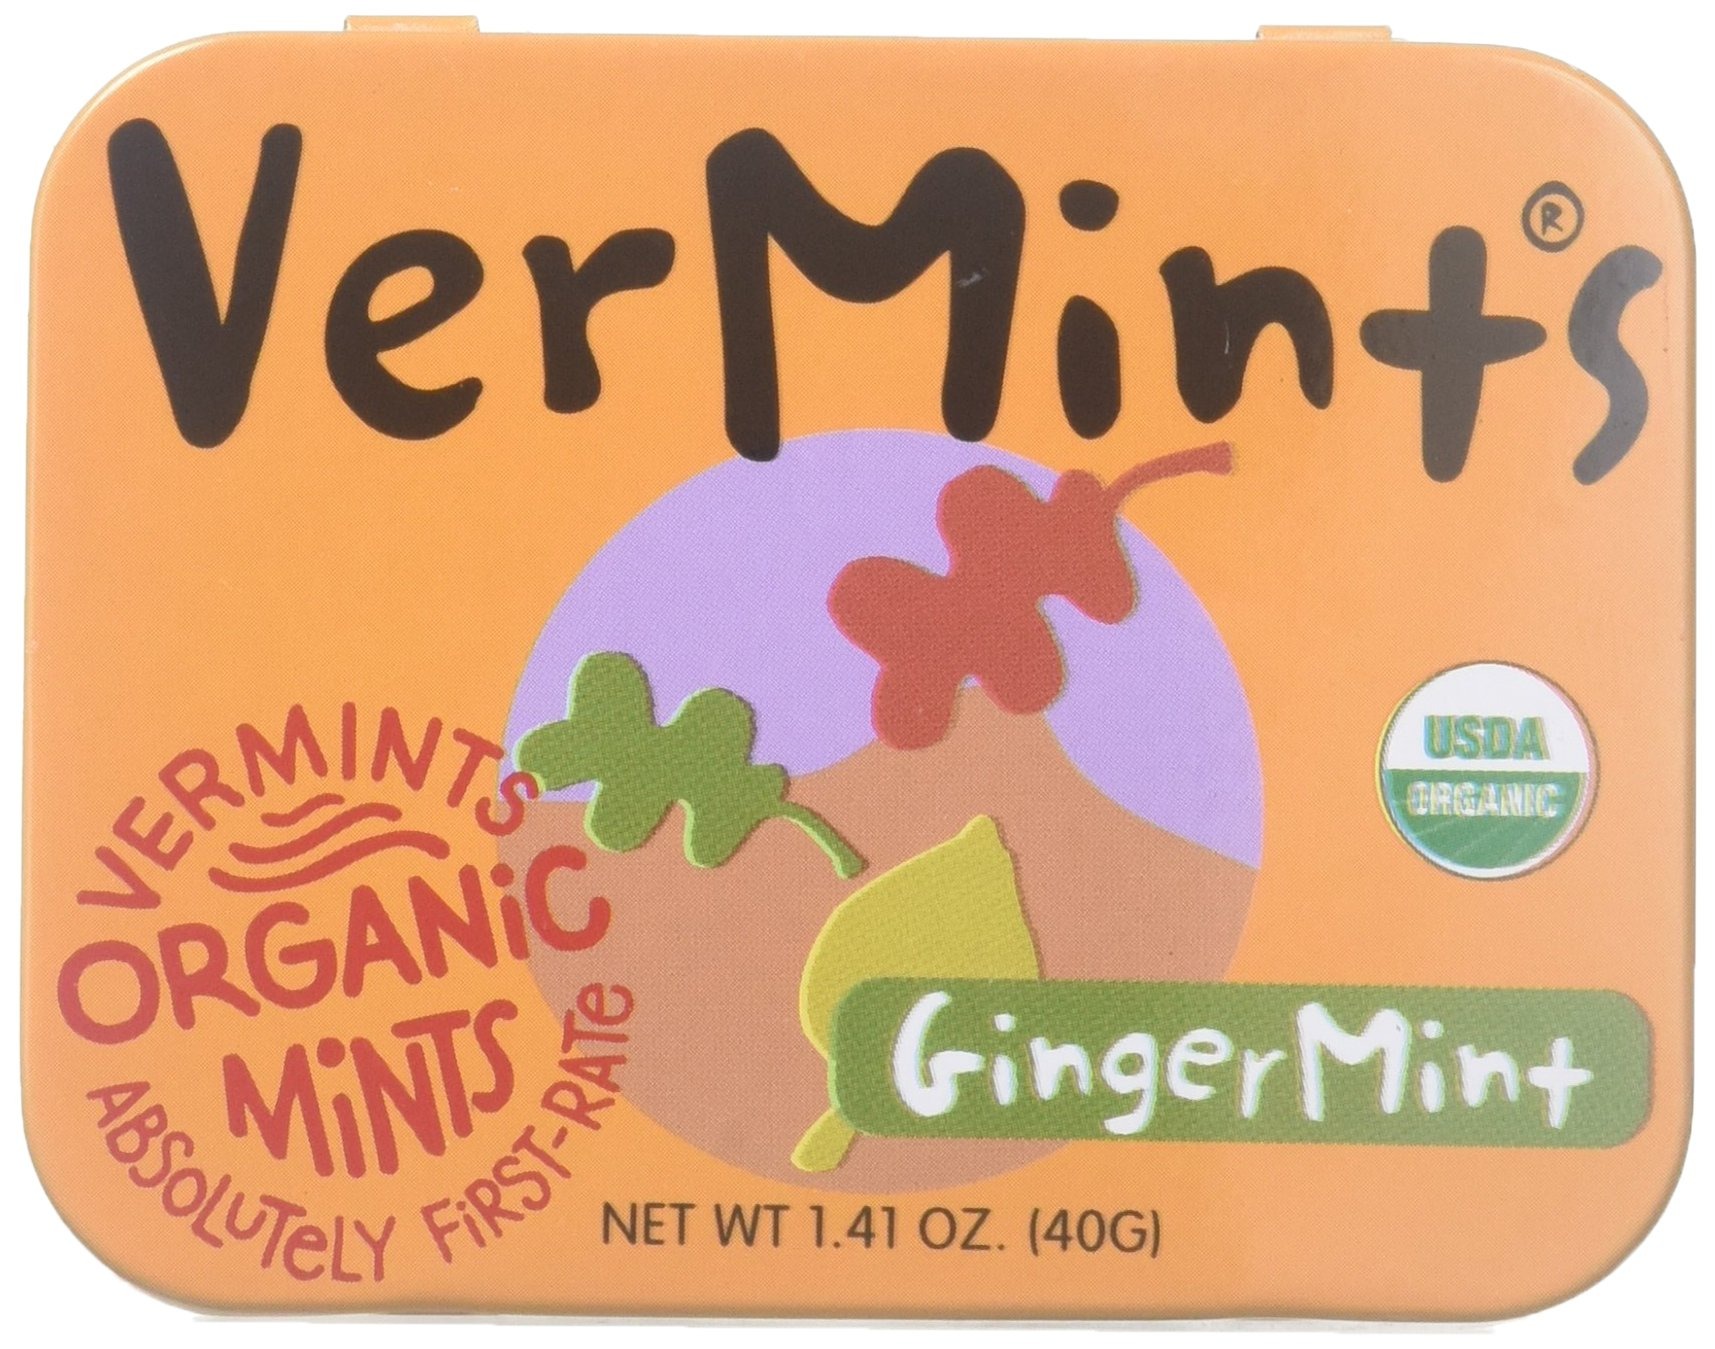
Item Name: VerMints Gingermint Breathmints - 1.41 oz
Bullet Point 1: Product Type:Grocery
Bullet Point 2: Item Package Dimension:3.0 " L X3.5 " W X1.0 " H
Bullet Point 3: Item Package Weight:2.5 oz
Bullet Point 4: Item Package Quantity:1
Value: 1.41
Unit: Ounce

Price: 4.115